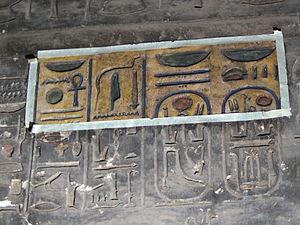
Travail de restauration des peintures murales dans le temple de Khonsou dans l'enceinte de Amon Re du temple de Karnak
Ramsès IV est le troisième pharaon de la XXᵉ dynastie du Nouvel Empire de l'Égypte antique.